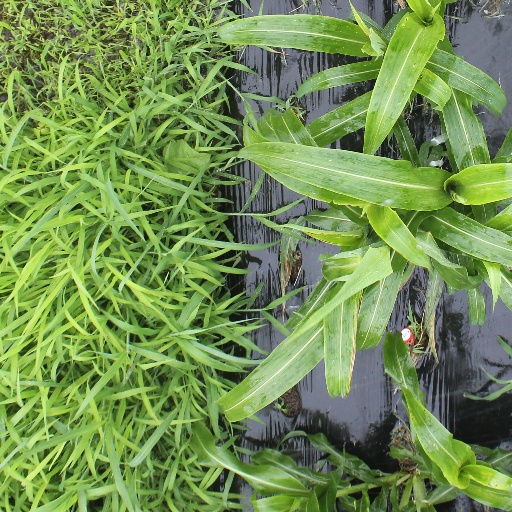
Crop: sorghum